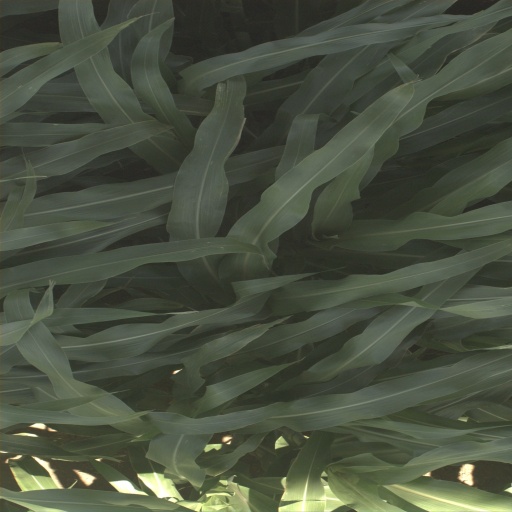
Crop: sorghum